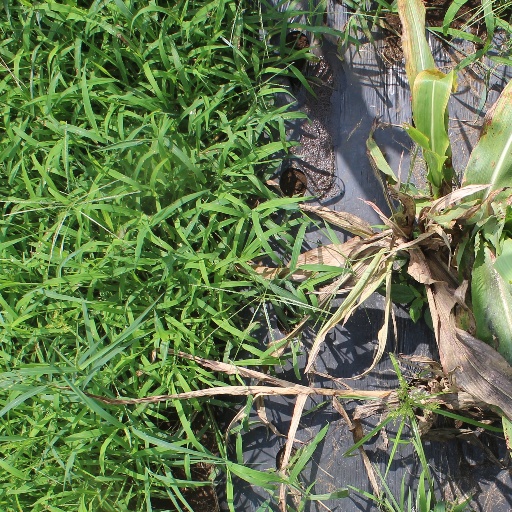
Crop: sorghum